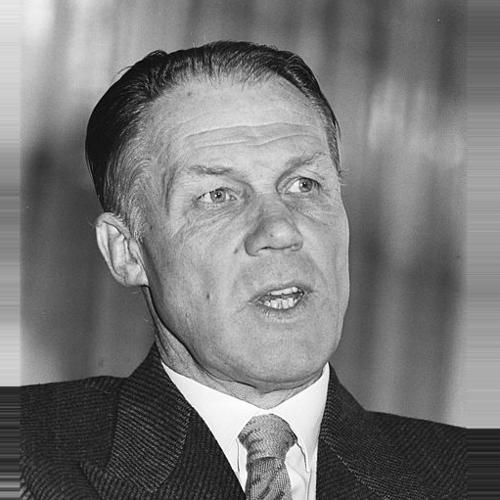
Age: 55